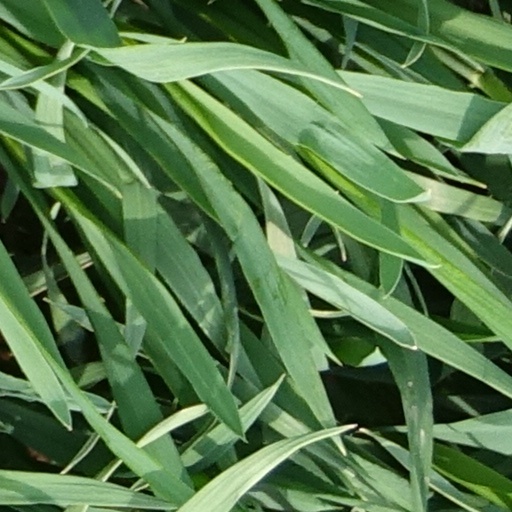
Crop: wheat